North Vietnam

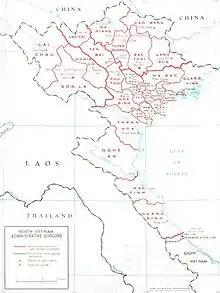
The autonomous regions of North Vietnam on a map of its provinces created by the government of the United States.

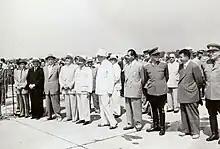
DRV delegation led by Ho Chi Minh on a visit to Socialist Republic of Romania in 1957.

Following the partition of Vietnam in 1954 at the end of the First Indochina War, more than one million North Vietnamese migrated to South Vietnam, under the U.S.-led evacuation campaign named Operation Passage to Freedom, with an estimated 60% of the north's one million Catholics fleeing south. The Catholic migration is attributed to an expectation of persecution of Catholics by the North Vietnamese government, as well as publicity employed by the Saigon government of the President Ngo Dinh Diem. The CIA ran a propaganda campaign to get Catholics to come to the south. However Colonel Edward Lansdale, the man credited with the campaign, rejected the notion that his campaign had much effect on popular sentiment. The Viet Minh sought to detain or otherwise prevent would-be refugees from leaving, such as through intimidation through military presence, shutting down ferry services and water traffic, or prohibiting mass gatherings. Concurrently, between 14,000 and 45,000 civilians and approximately 100,000 Viet Minh fighters moved in the opposite direction.